Russia

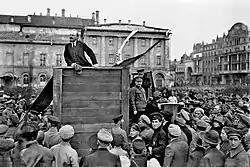
Vladimir Lenin speaks in Moscow, 1920, with Leon Trotsky leaning against the podium

In 1914, Russia entered World War I in response to Austria-Hungary's declaration of war on Russia's ally Serbia, and fought across multiple fronts while isolated from its Triple Entente allies. In 1916, the Brusilov Offensive of the Imperial Russian Army almost completely destroyed the Austro-Hungarian Army. However, the already-existing public distrust of the regime was deepened by the rising costs of war, high casualties, and rumors of corruption and treason. All this formed the climate for the Russian Revolution of 1917, carried out in two major acts. In early 1917, Nicholas II was forced to abdicate; he and his family were imprisoned and later executed during the Russian Civil War. The monarchy was replaced by a shaky coalition of political parties that declared itself the Provisional Government, and proclaimed the Russian Republic. On , 1918, the Russian Constituent Assembly declared Russia a democratic federal republic (thus ratifying the Provisional Government's decision). The next day the Constituent Assembly was dissolved by the All-Russian Central Executive Committee.